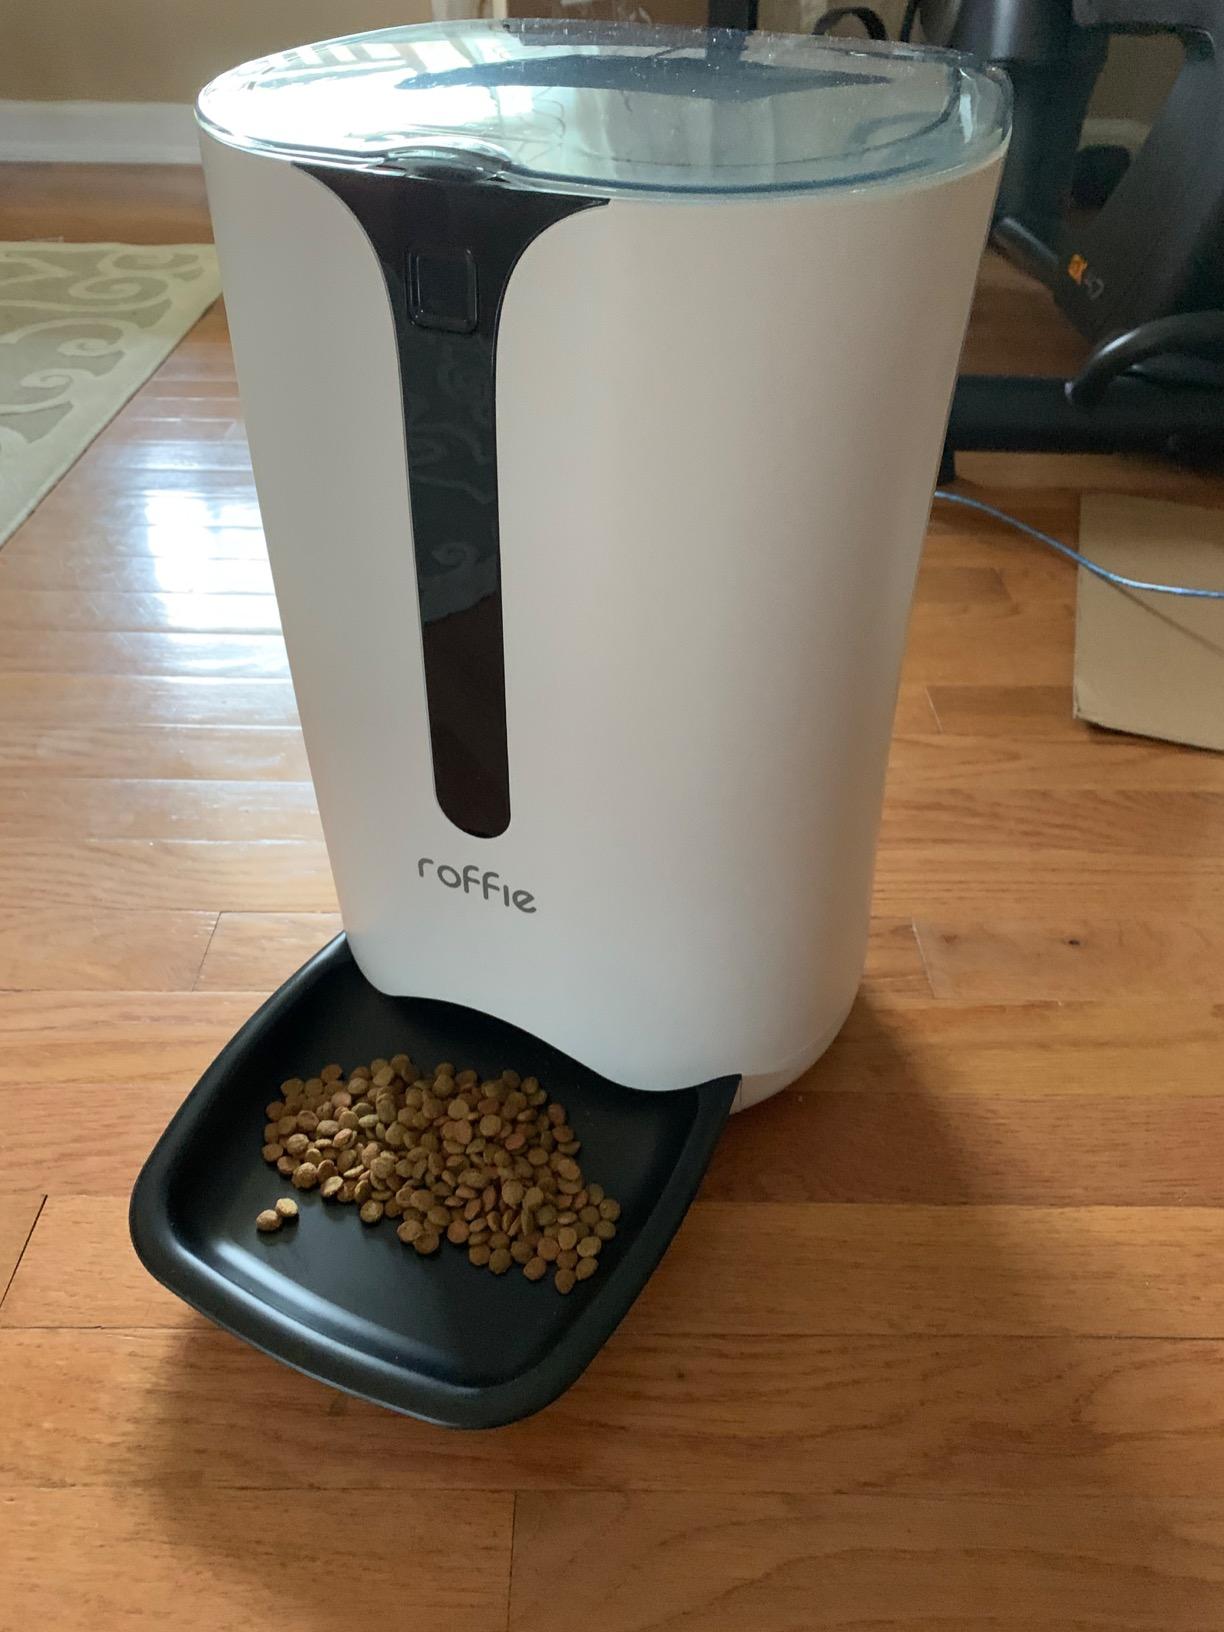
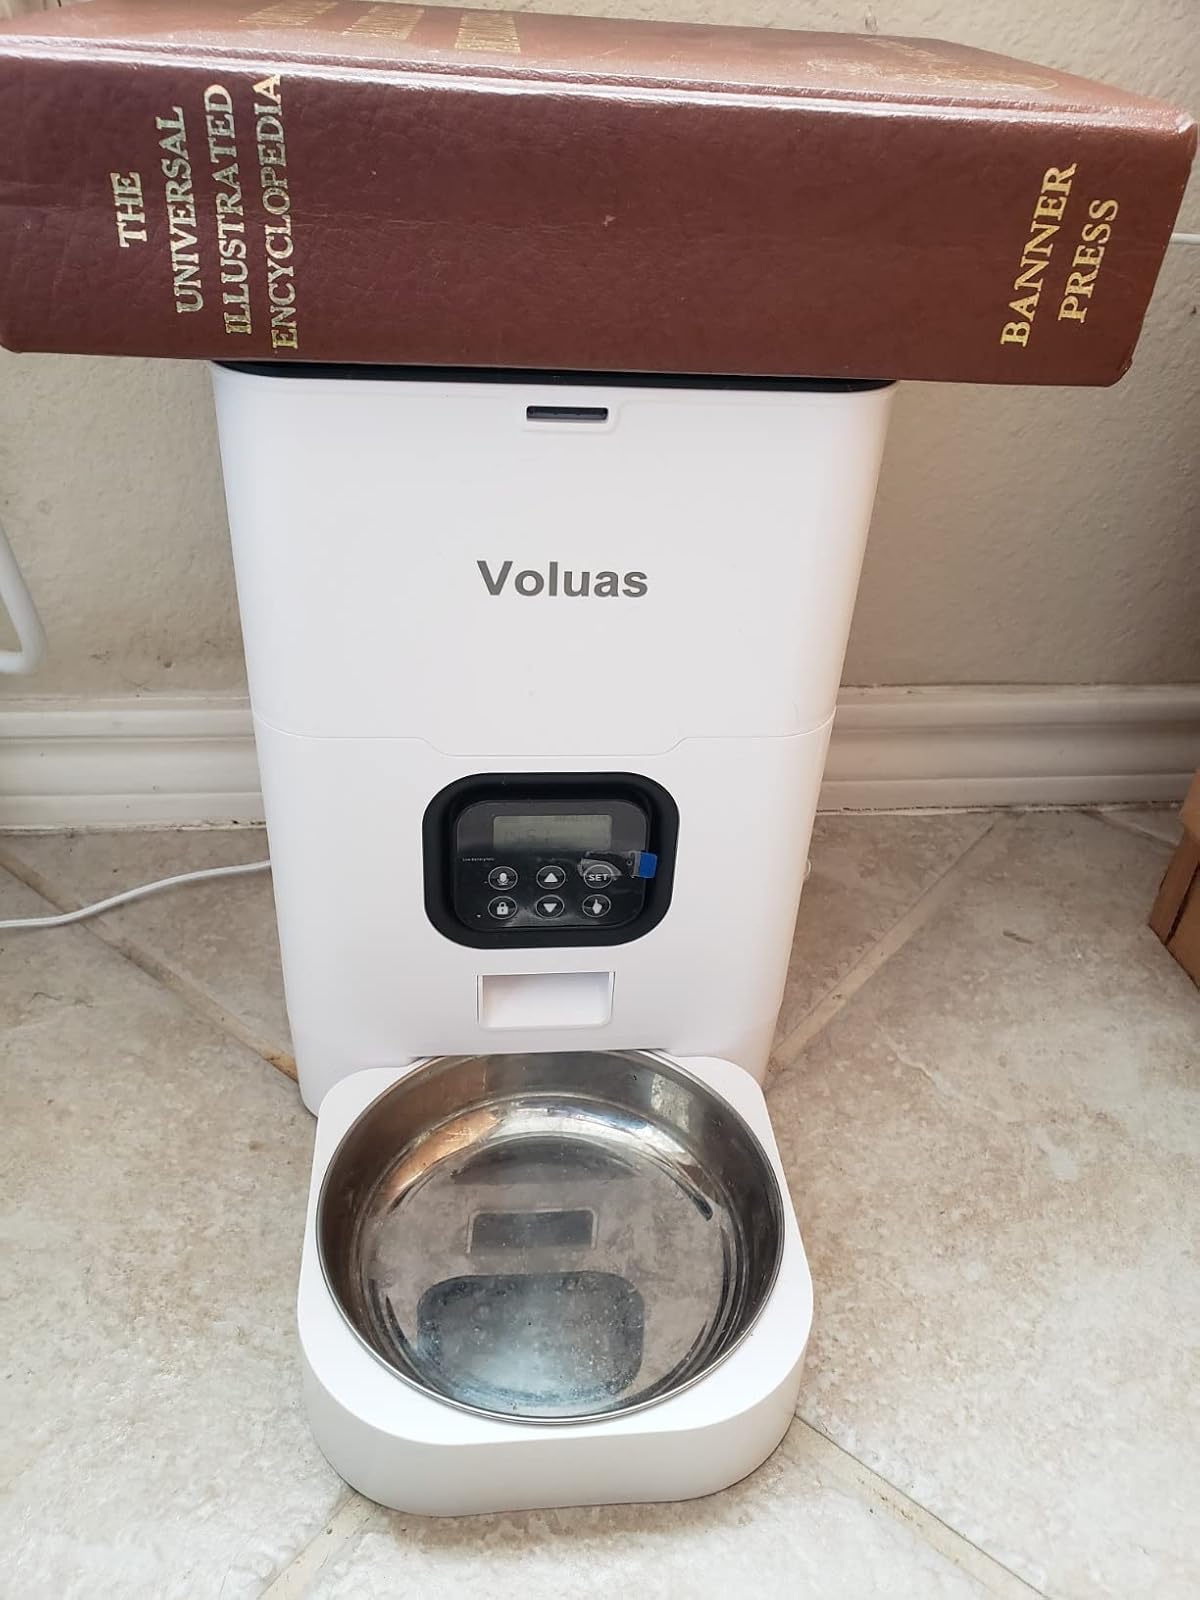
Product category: items_feeder
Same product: no